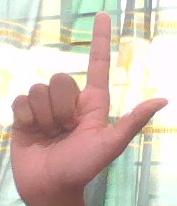
ASL sign: L